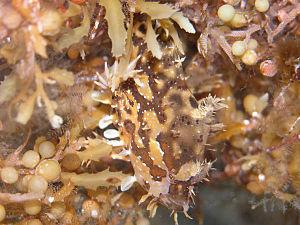
Le Poisson-grenouille des sargasses est une espèce de poissons-grenouilles de la famille des Antennariidae, la seule espèce du genre Histrio.